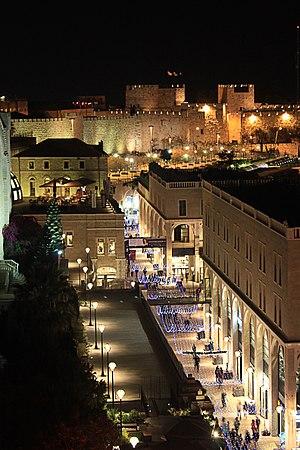
Mamilla est un quartier de Jérusalem-ouest en Israël, situé au nord de la vallée du Hinnom qui relie la ville moderne à la porte de Jaffa et à la Vieille Ville.